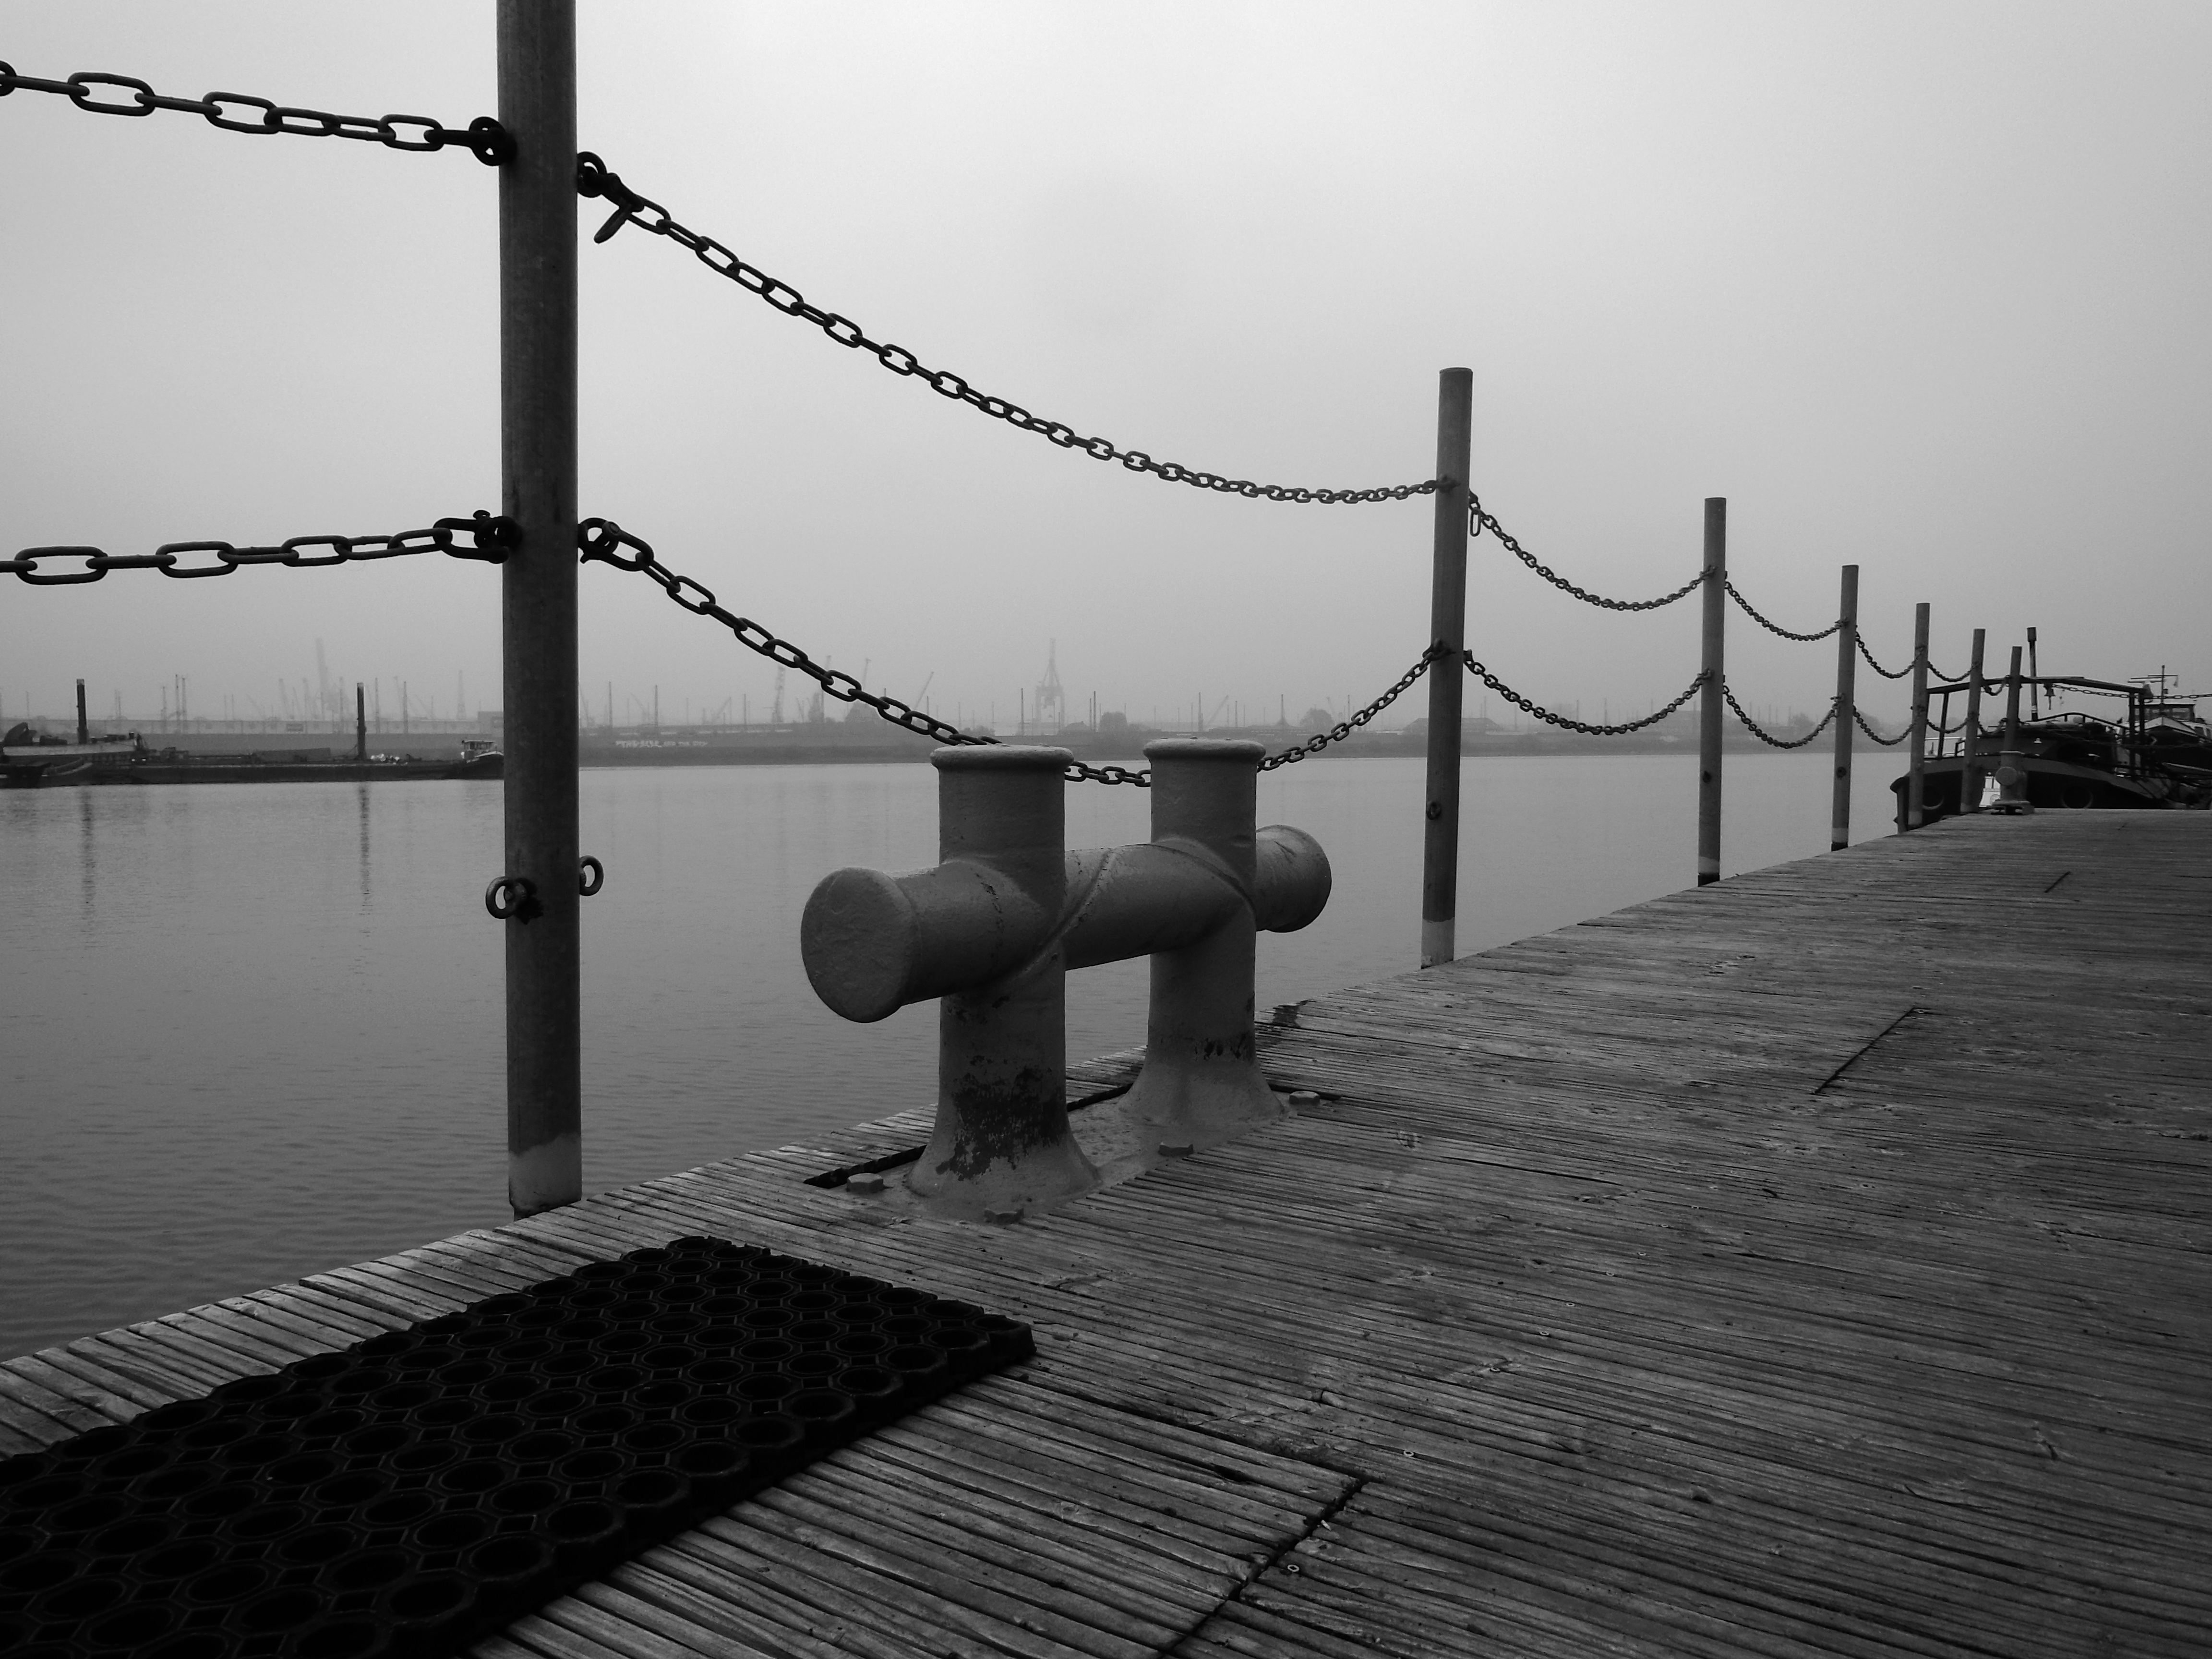
light, black and white, white, bridge, morning, pier, evening, line, reflection, weather, shadow, darkness, black, monochrome, symmetry, dolphin, bollard, shape, on the water, monochrome photography, outdoor structure, in the fog